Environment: real
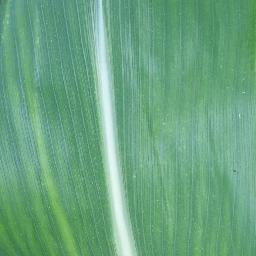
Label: healthy